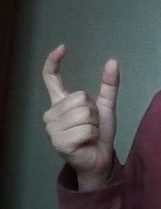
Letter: nun